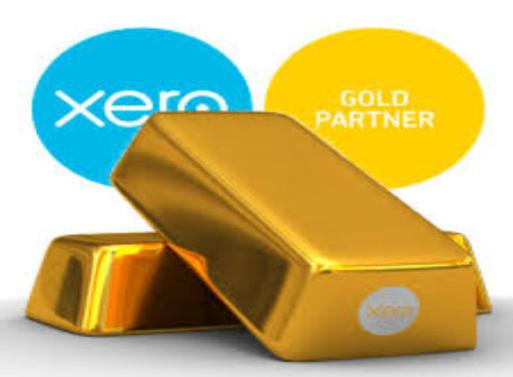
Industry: Others